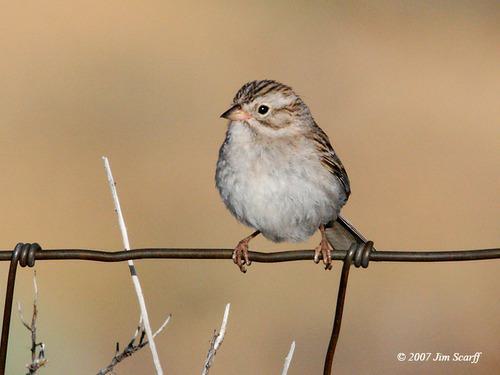
A photo of a brewer sparrow